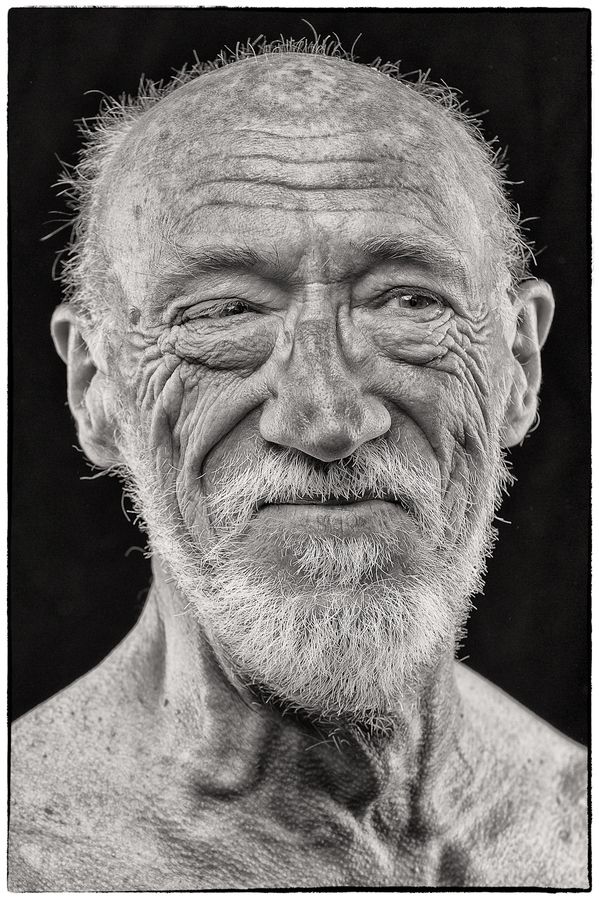
Portrait style: Real Portrait